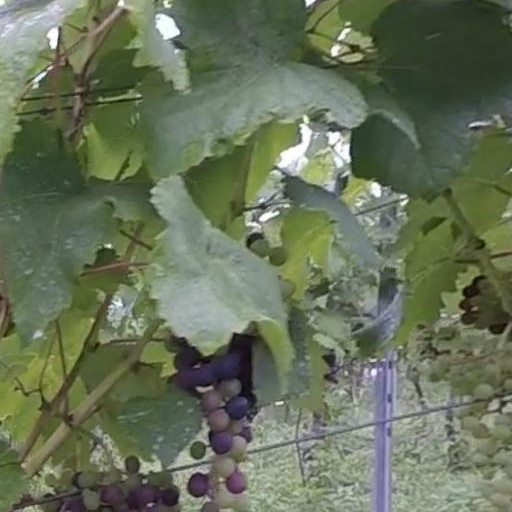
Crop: grape